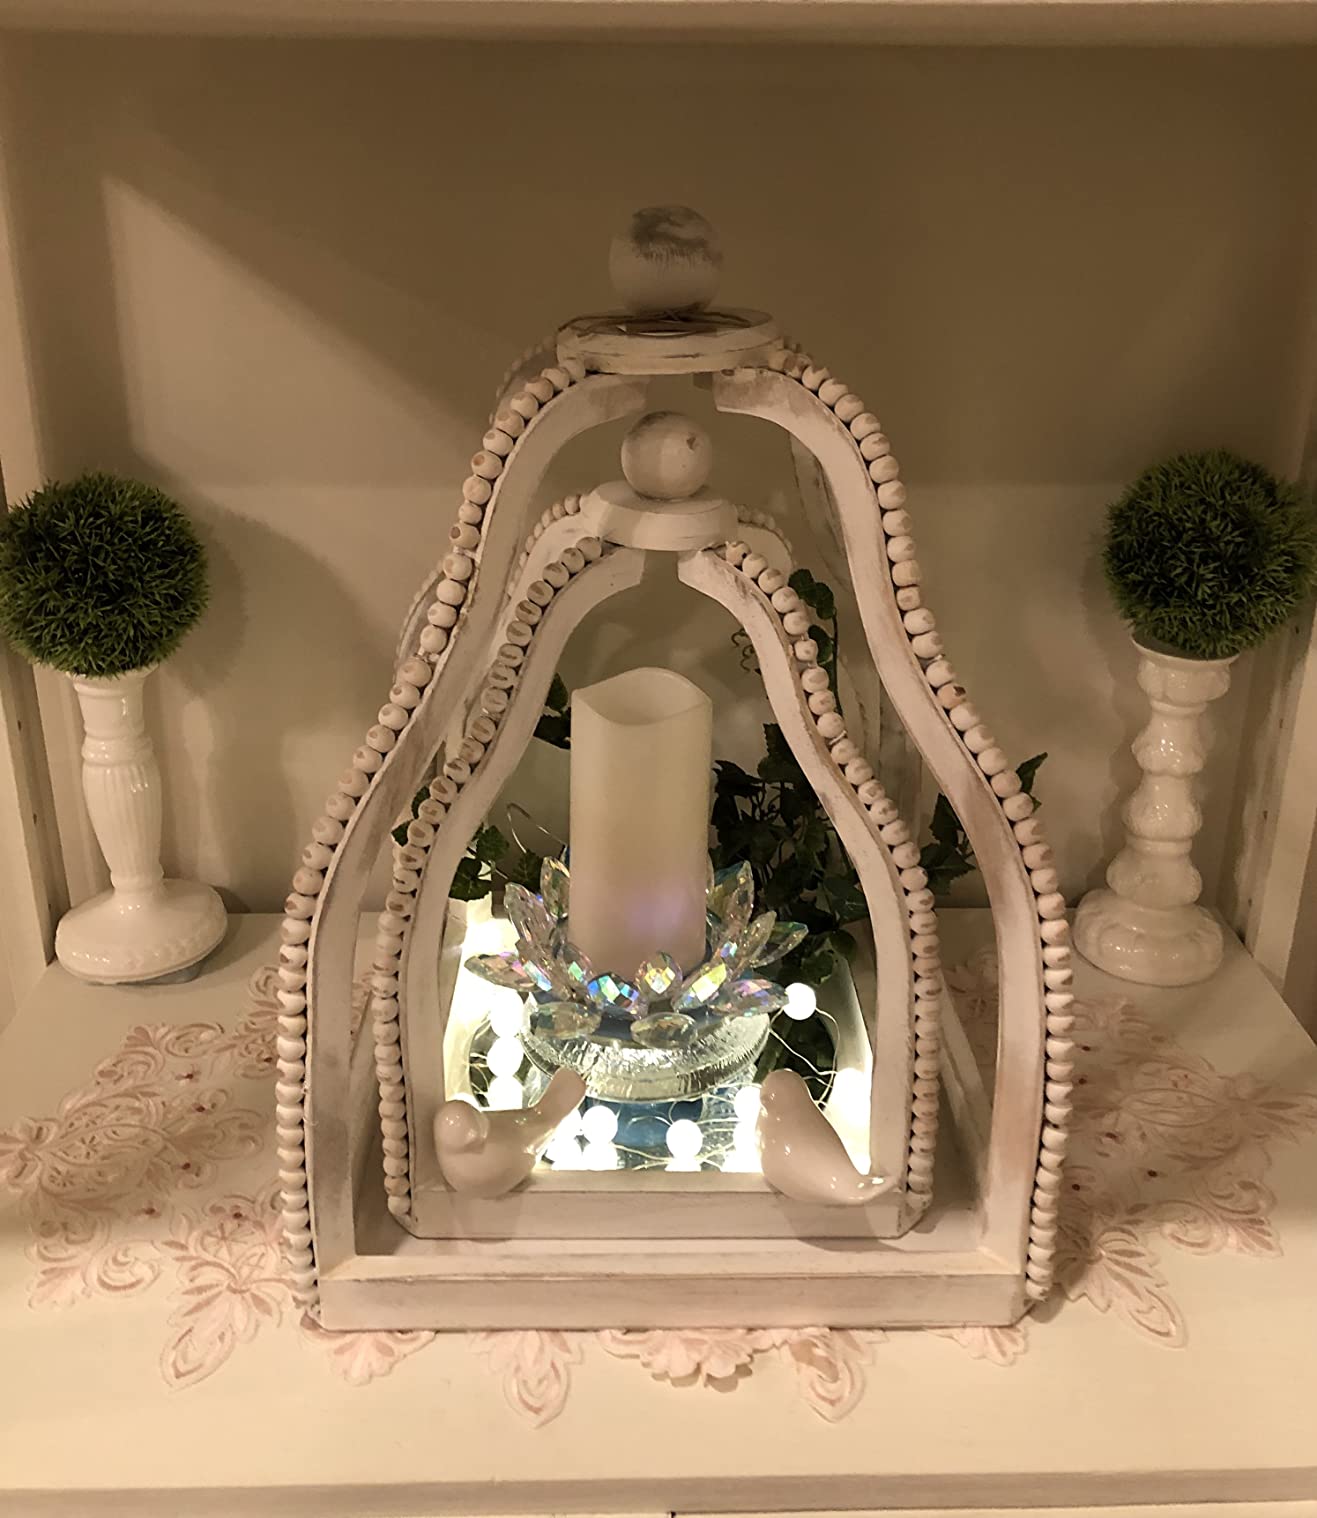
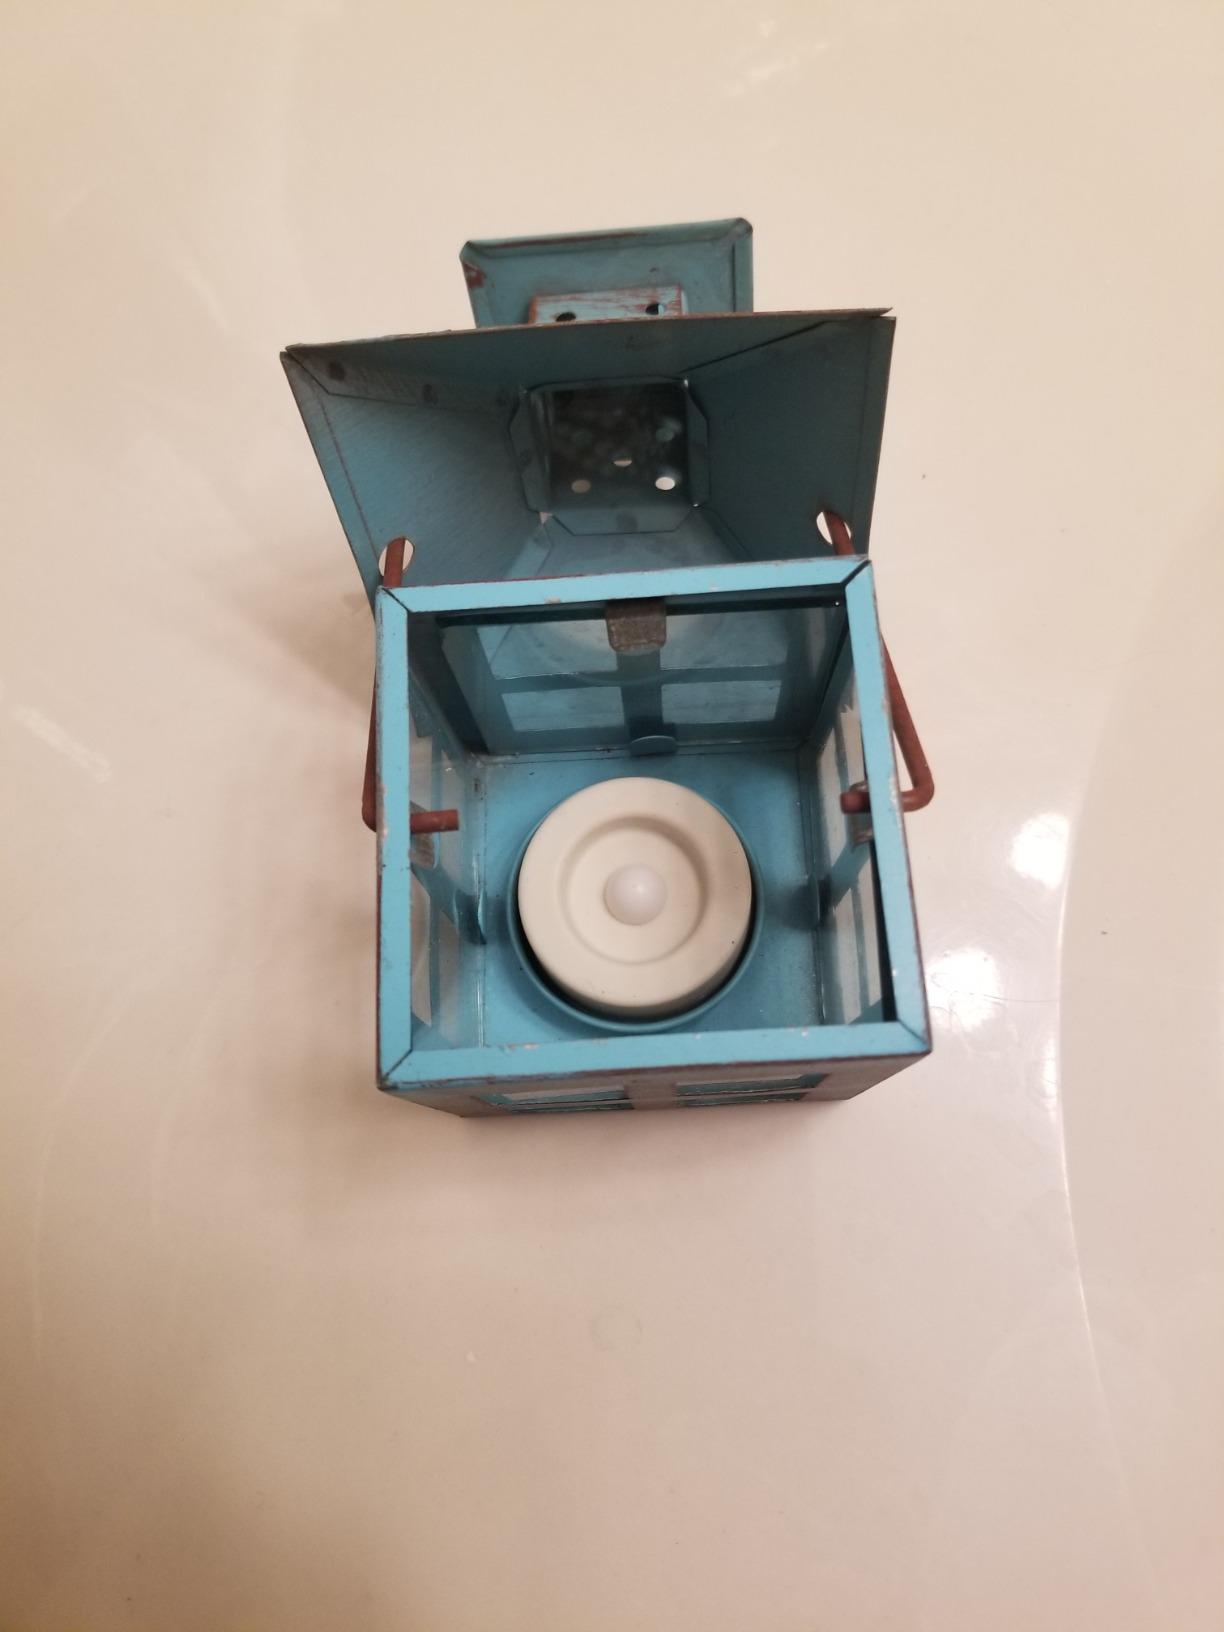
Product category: lantern
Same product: no